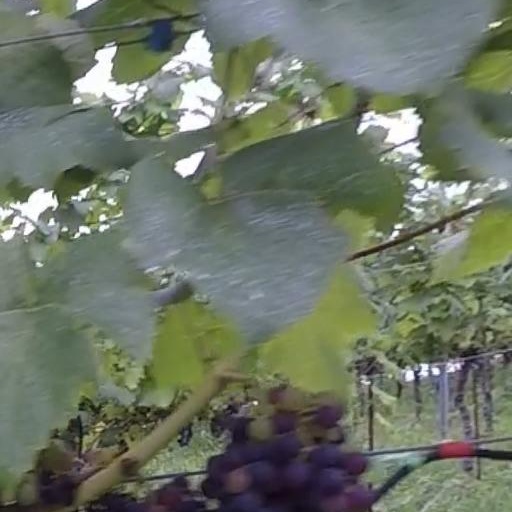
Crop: grape